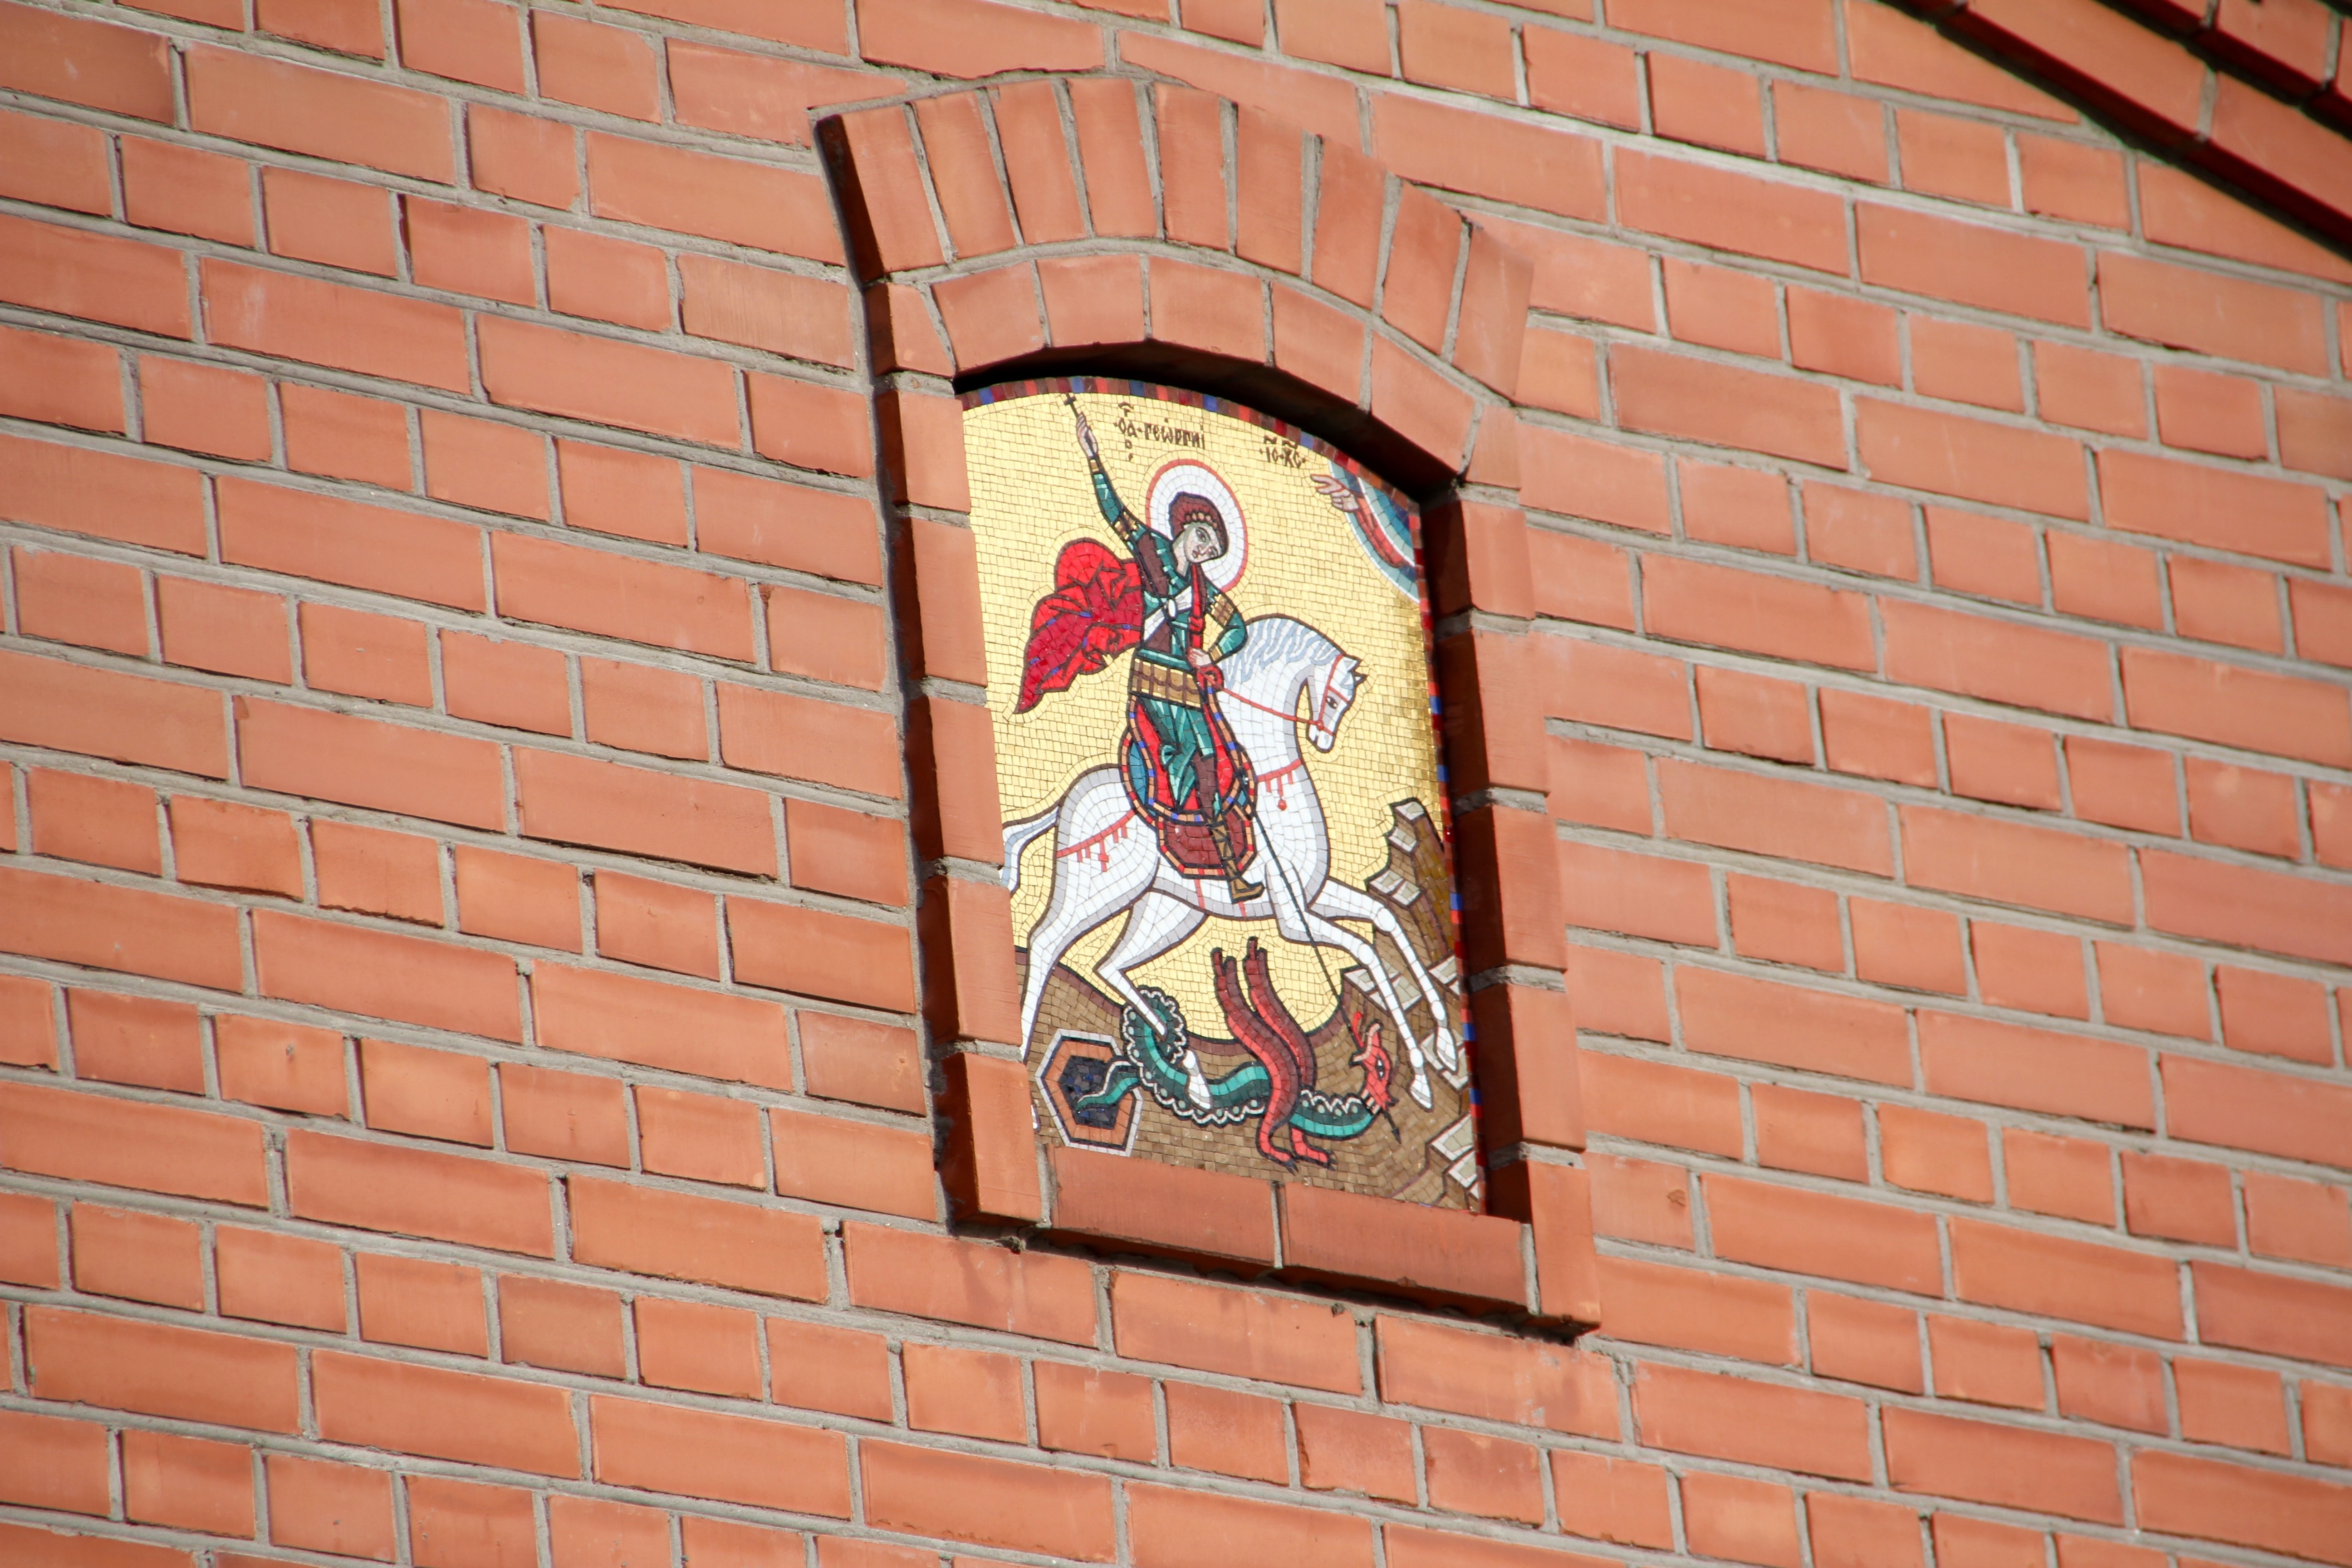
window, wall, monument, red, color, facade, tourism, brick, material, old town, capital, art, moscow, russia, brickwork, historically, kremlin, east, road surface, soviet union